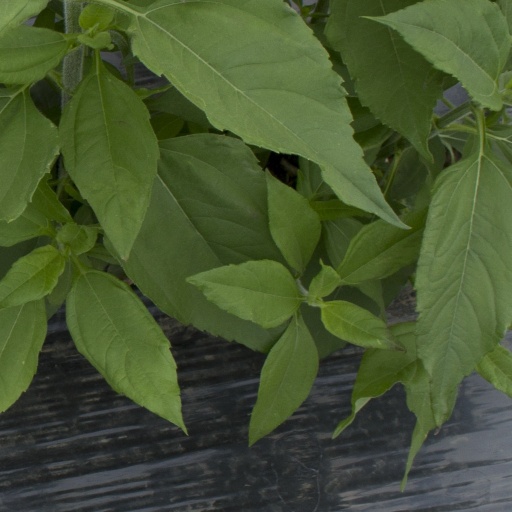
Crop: Jerusalem artichoke